Mills County, Texas

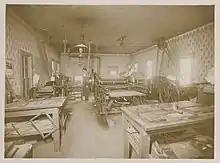
"Goldthwaite Eagle" printing office, c. 1910

By around 1912, most families owned a small amount of stock and farmed small grain as a necessity. At about the same time, steam threshers hit the market in Mills County. Before then, farmers relied on horse-powered threshers. Threshing, which typically started in June and ran for about four weeks, was typically part of a community effort that included neighbors who hauled the grain to the barn and women that helped cook meals. A crew consisted of an engine man, fireman, separator man, sack holders, pitchers, and grain and water wagon drivers. Steam threshing crews could be "dependent" or "independent," which classified whether the wife of the crop's owner supplied meals. Most of the later crews were "independent," which meant they had their own cook shack. During this time, around ten threshing crews worked the summer months in Mills County. D.O. Simpson ran a threshing operation continuously from 1912 to 1938. His first machine was a J.I. Case rig that had a steam tractor and a separator. Bud Harper managed a threshing crew near Star. Combines appeared suddenly in Mills County, pushing out not only threshing machines but also reapers by 1939. "The Goldthwaite Eagle" published the first image of a tractor in the summer of 1915, a Case Model 10–20. In the mid twentieth century, J.D. Harper was the most robust farm implement dealer in Goldthwaite and used a railroad car for shipping into the 1970s.